Port of Newhaven

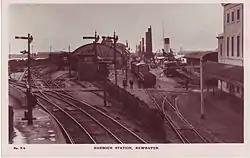
A view of Newhaven Harbour railway station, taken sometime in the early 1900s

The village of Newhaven greatly expanded on the back of the works to a town, as they allowed a large increase in both trade and subsequently population. Imports included French farm products and manufactures, timber, granite and slates.